Ivan Buljubašić

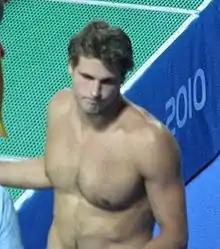

Ivan Buljubašić (born 31 October 1987) is a Croatian water polo player. At the 2012 Summer Olympics, he competed for the gold medal-winning Croatian men's national water polo team in the men's event.